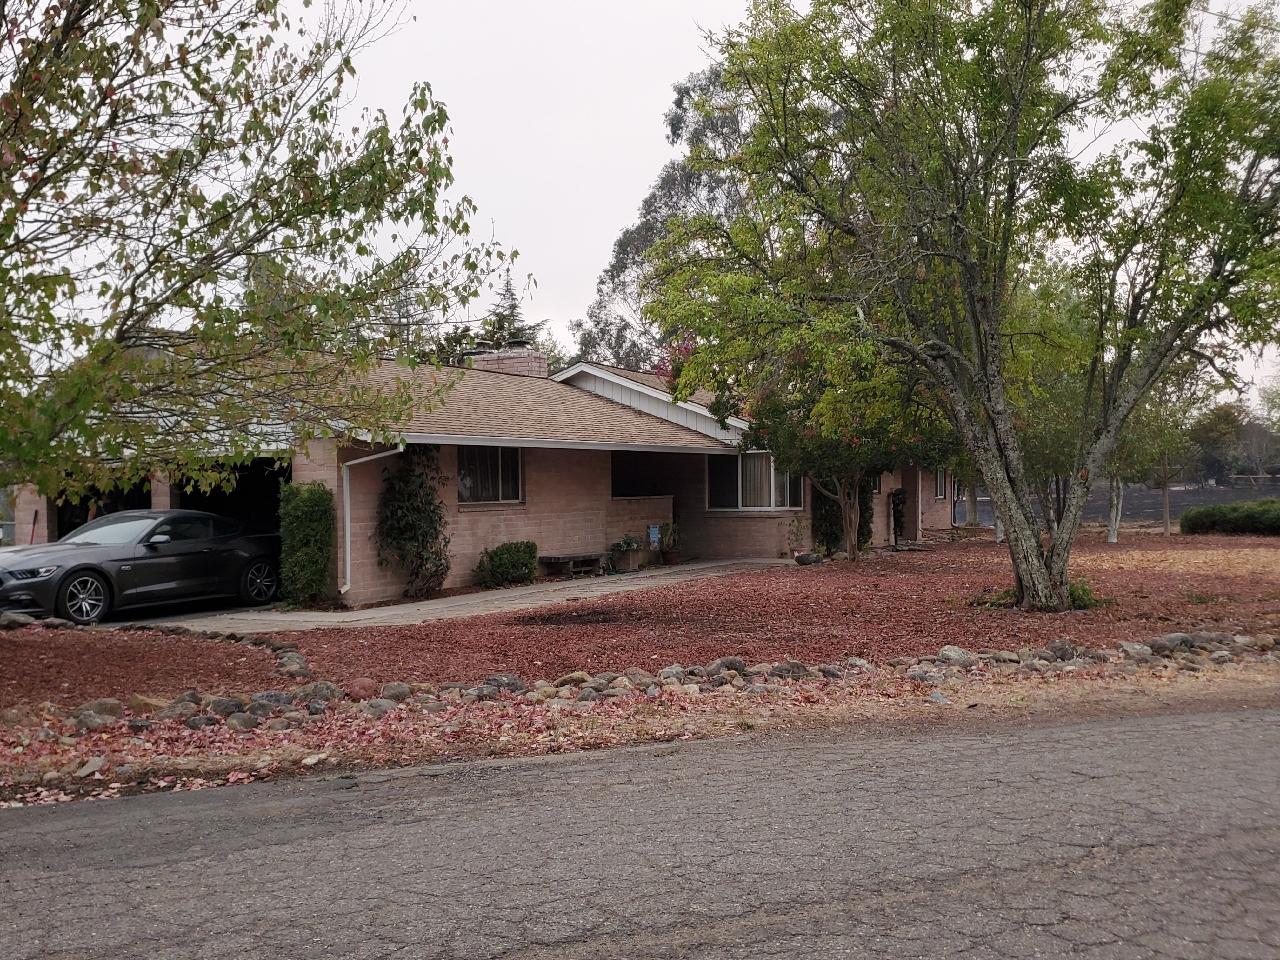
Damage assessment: no_damage